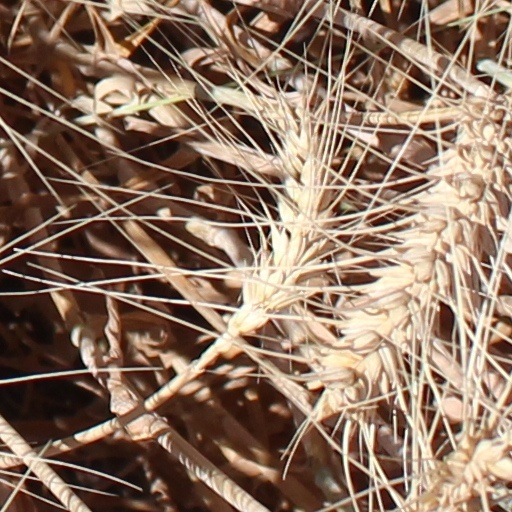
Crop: wheat